A Couple

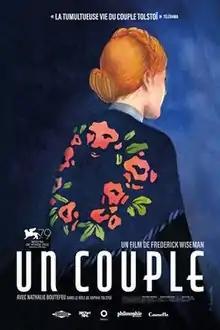
Release poster illustrated by Catherine Meurisse

A Couple is a 2022 French-language drama film directed by Frederick Wiseman. Featuring a solo performance by Nathalie Boutefeu as Sophia Tolstaya, the wife of Leo Tolstoy, the film consists of her monologues, which Wiseman and Boutefeu adapted from Tolstaya's letters and diaries. It is Wiseman's first narrative film since (2002), and his first ever that is shot on location rather than being a filmed play.